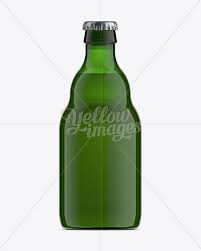
Label: glass